Rurouni Kenshin: The Hokkaido Arc

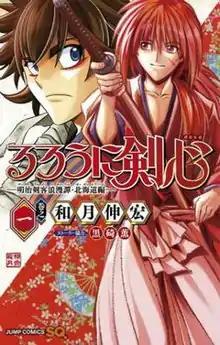
First volume cover, featuring Himura Kenshin (front) and Hasegawa Ashitaro (back)

is a Japanese manga series written and illustrated by Nobuhiro Watsuki. His wife, Kaworu Kurosaki, is credited as a story consultant. It is a direct sequel to "Rurouni Kenshin" and follows Himura Kenshin and his friends in 1883 Japan as they traverse Hokkaido in search of his father-in-law.